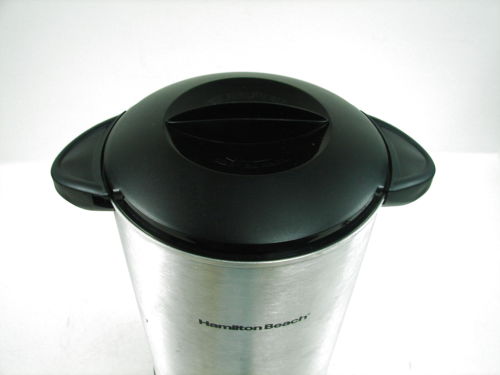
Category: coffee maker